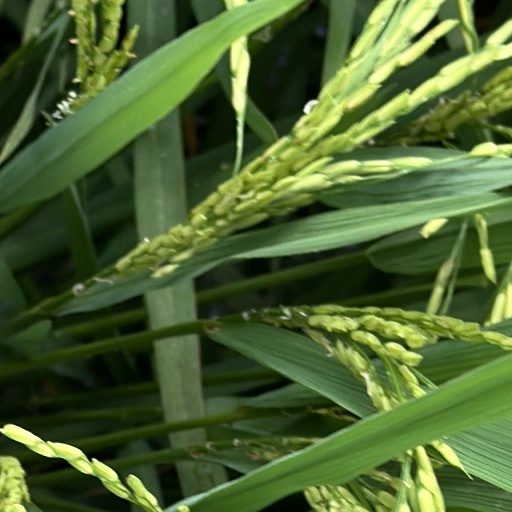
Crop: rice